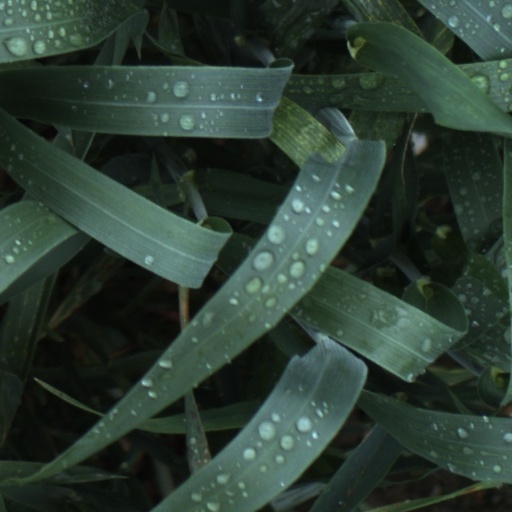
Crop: wheat